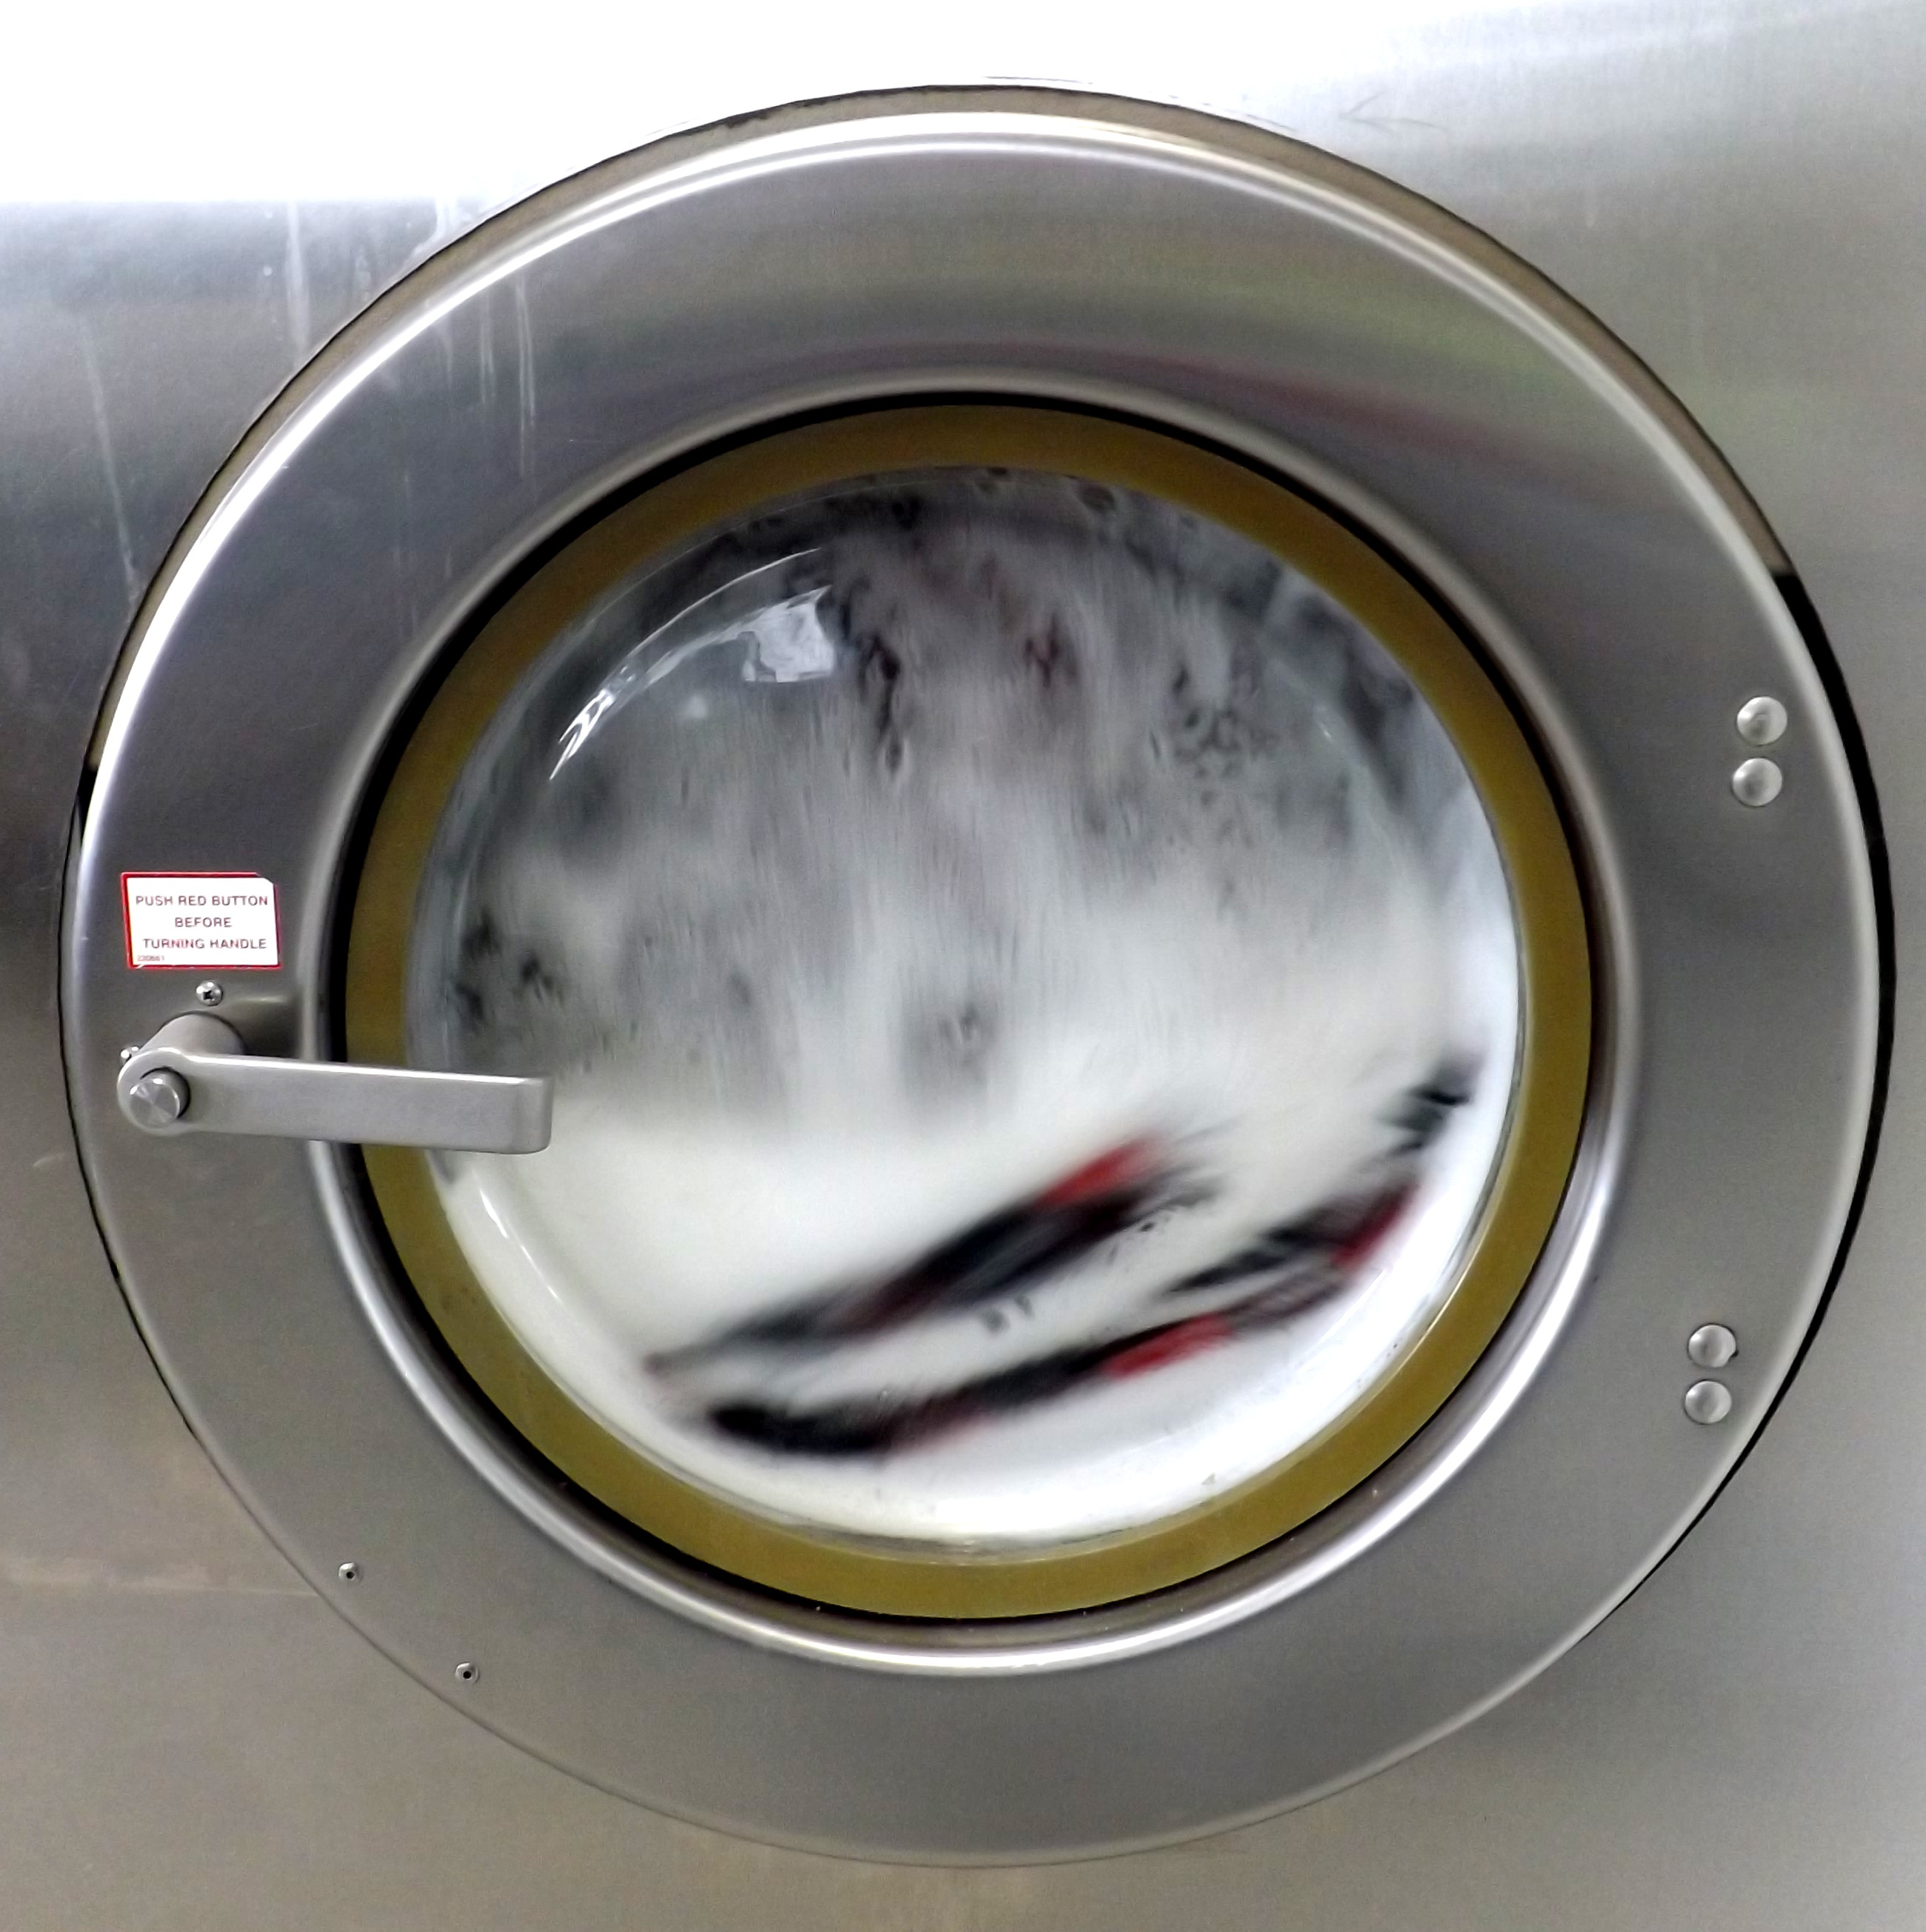
white, wheel, glass, electrical, washing, clean, housework, wash, industrial, machine, dirty, clothing, drum, cleaner, laundry, appliance, laundromat, soap, rim, public, coin, commercial, front, domestic, clothes, spin, service, washer, washing machine, chores, detergent, automate, tumble, laundrette, automotive exterior, major appliance